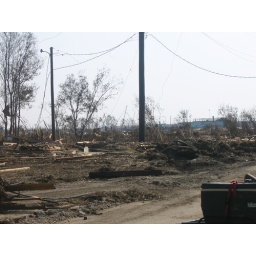
Lakeview no homes standing in ths section of the street